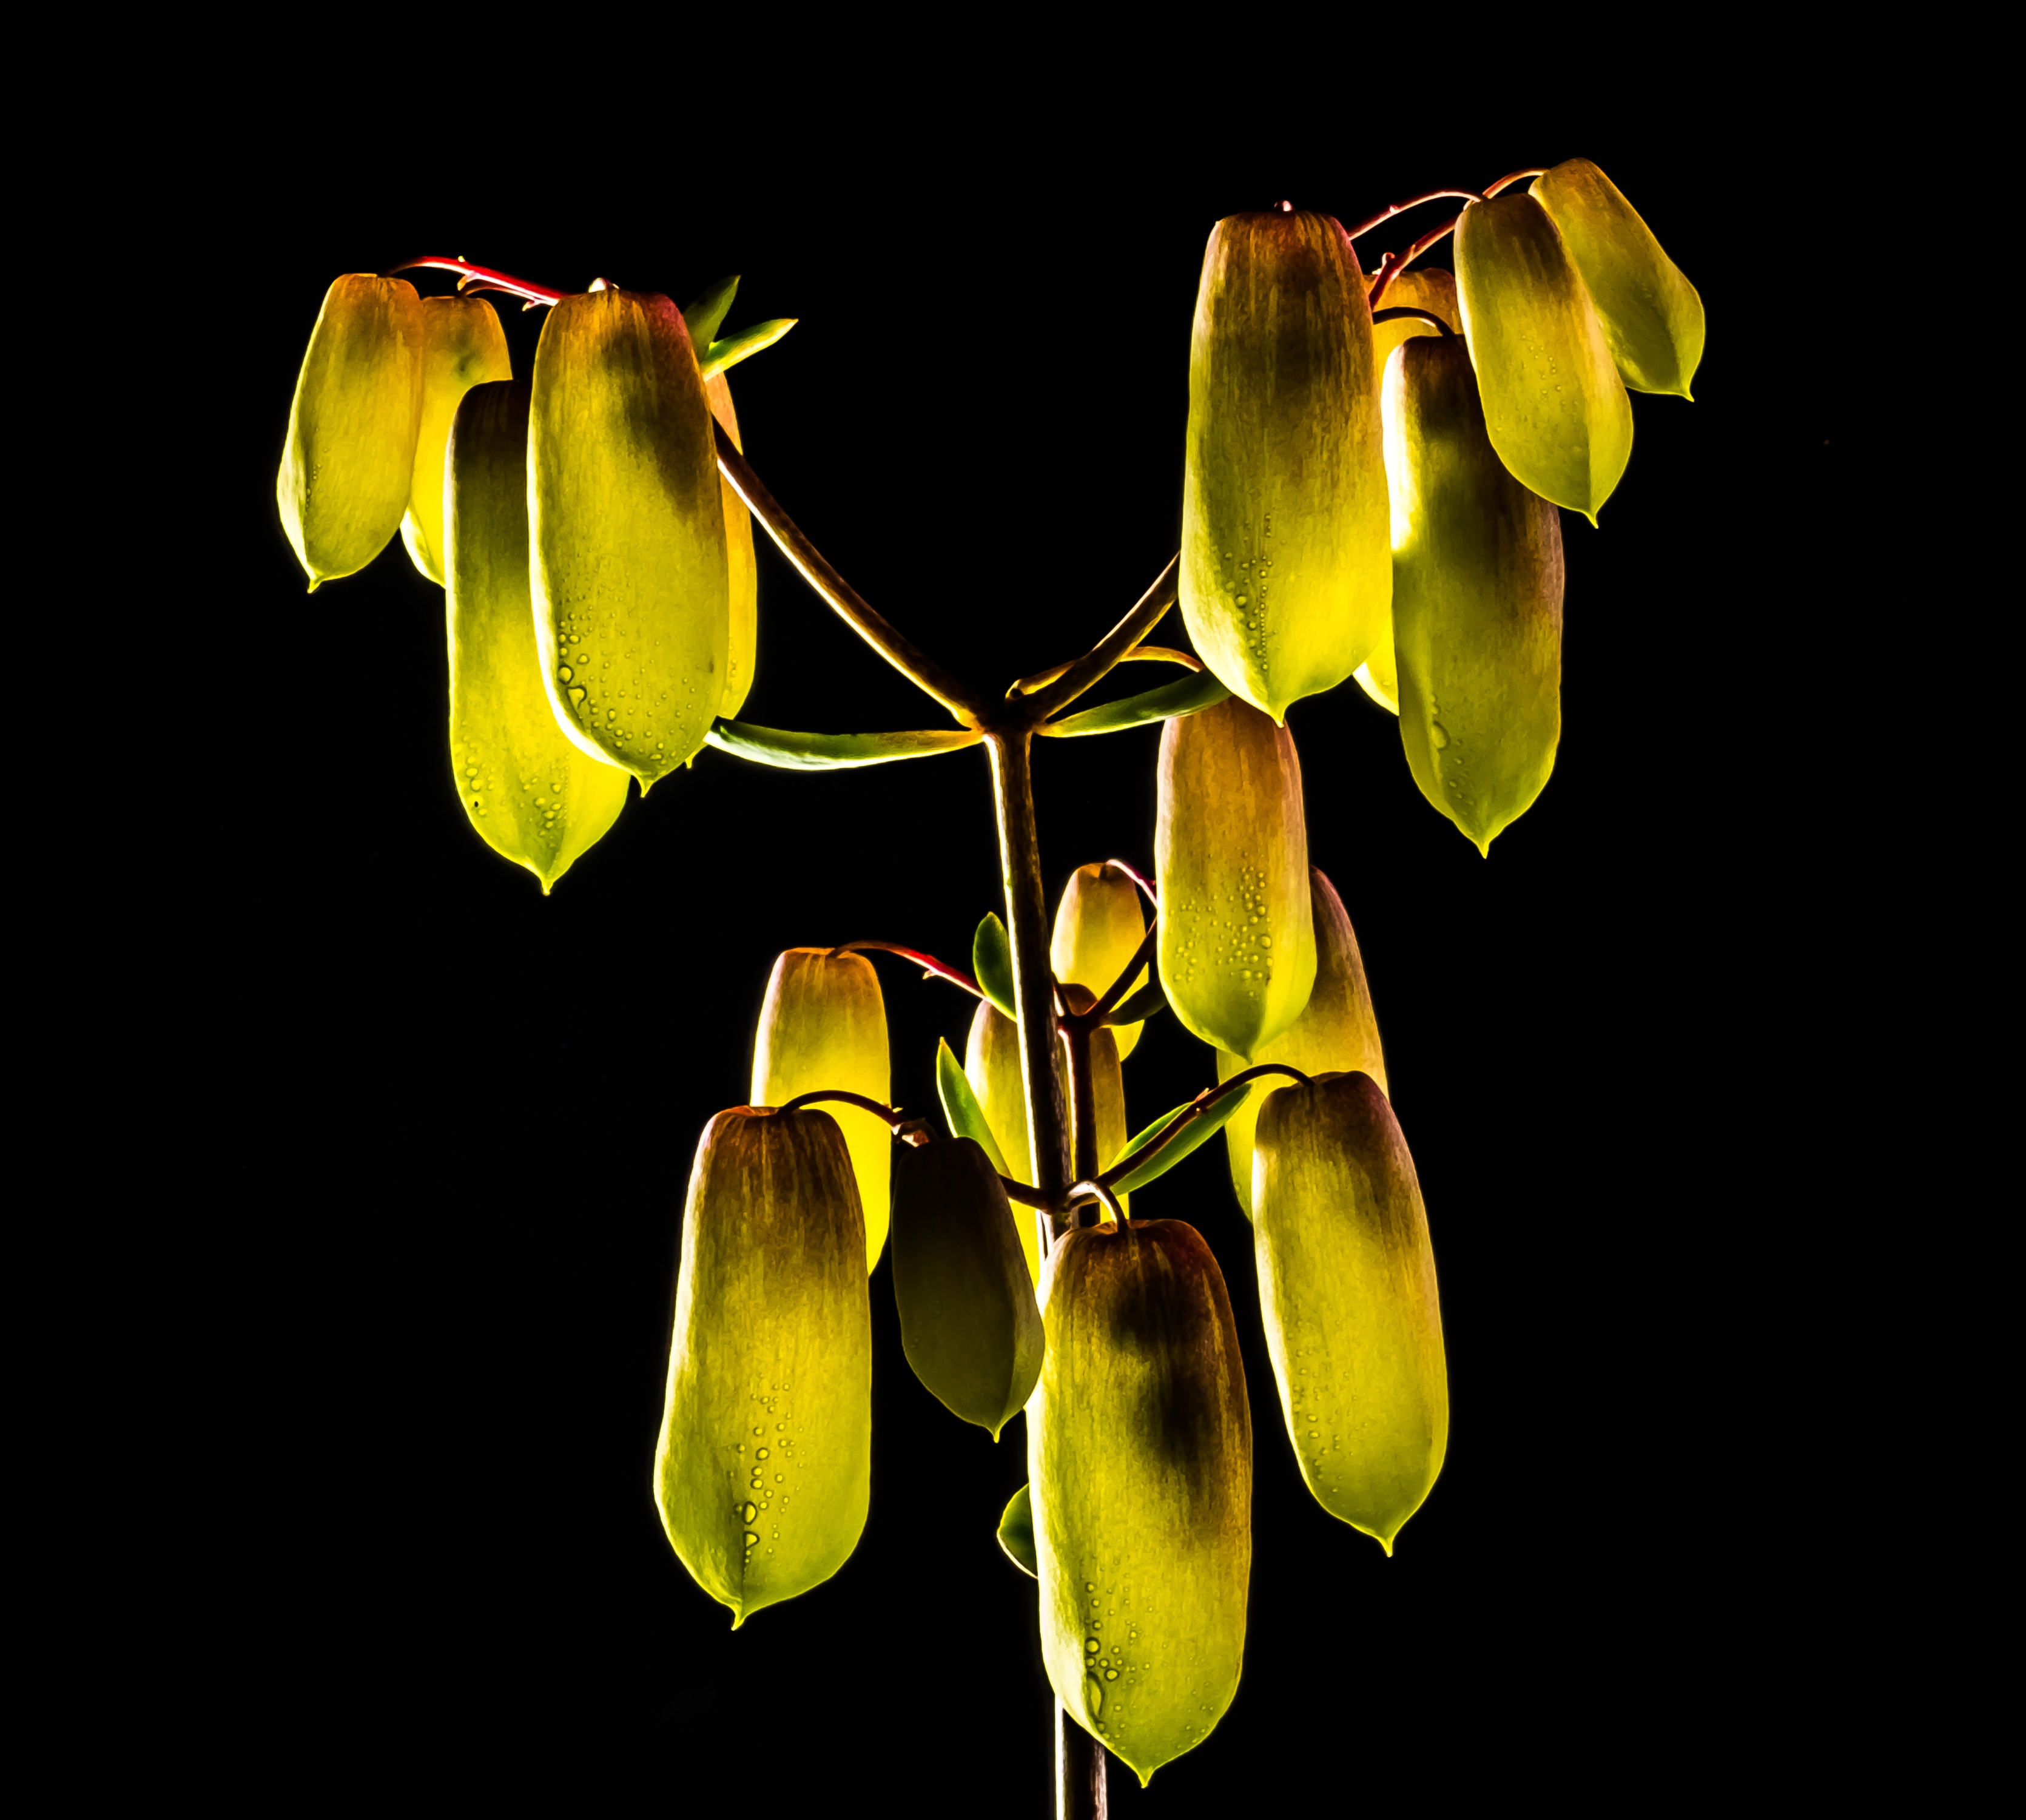
branch, blossom, plant, leaf, flower, petal, bloom, tropical, succulent, hanging, yellow, flora, illuminated, bright, exotic, macro photography, crassulaceae, flowering plant, maidenhair tree, thick sheet greenhouse, oblong, kalanchoe, tubular, tube like, plant stem, land plant, goethe plant, kalanchoe pinnata, lantern like